Kesovogorsky District

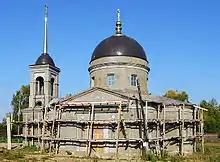
The Saint Paraskevi Church in Baykovo.

The district contains two cultural heritage monuments of federal significance and additionally eighteen objects classified as cultural and historical heritage of local significance. The federal monuments are the Saint Nicholas Church (1770s) in Kesova Gora and the Church of the Deposition of the Robe from the 18th century in the selo of Vasilkovo.